History of Asian art

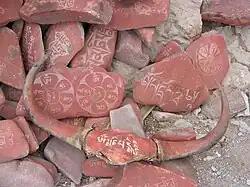
In Tibet, many Buddhists carve mantras into rocks as a form of devotion.

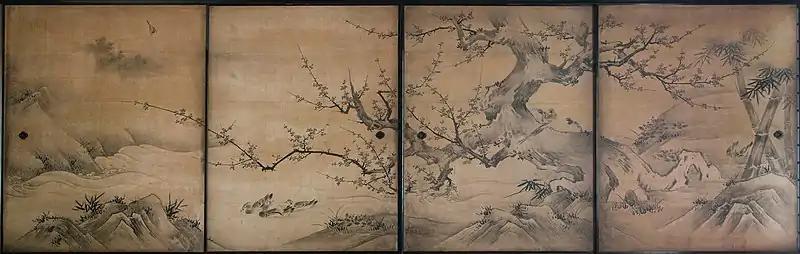
Four from a set of sixteen sliding room partitions ("Birds and Flower of the Four Seasons") made for a 16th-century Japanese abbot. Typically for later Japanese landscapes, the main focus is on a feature in the foreground.

Tibetan art refers to the art of Tibet (Tibet Autonomous Region in China) and other present and former Himalayan kingdoms (Bhutan, Ladakh, Nepal, and Sikkim). Tibetan art is first and foremost a form of sacred art, reflecting the overriding influence of Tibetan Buddhism on these cultures. The Sand Mandala (Tib: "kilkhor") is a Tibetan Buddhist tradition which symbolises the transitory nature of things. As part of Buddhist canon, all things material are seen as transitory. A sand mandala is an example of this, being that once it has been built and its accompanying ceremonies and viewing are finished, it is systematically destroyed.